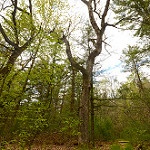
Label: forest